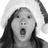
Emotion: surprise